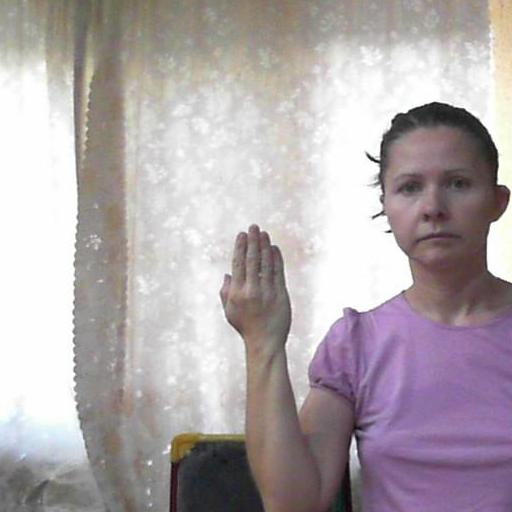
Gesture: stop_inverted